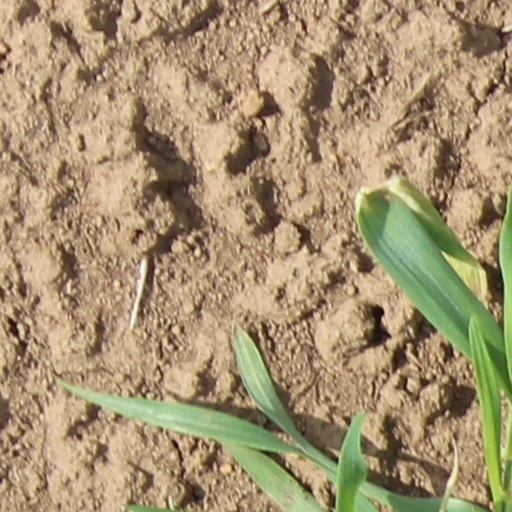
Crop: wheat